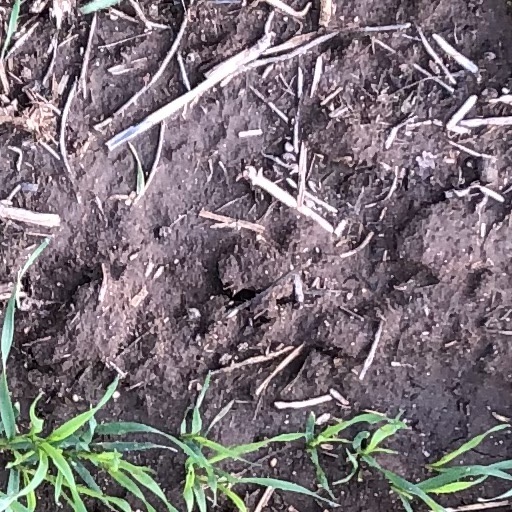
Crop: wheat